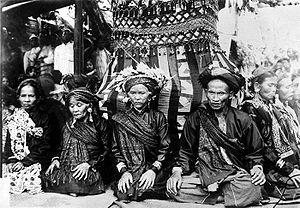
Les Kerinci sont une population du sud-ouest de l'île indonésienne de Sumatra. Ils habitent la vallée de Kerinci dans le kabupaten de Kerinci dans la province de Jambi.